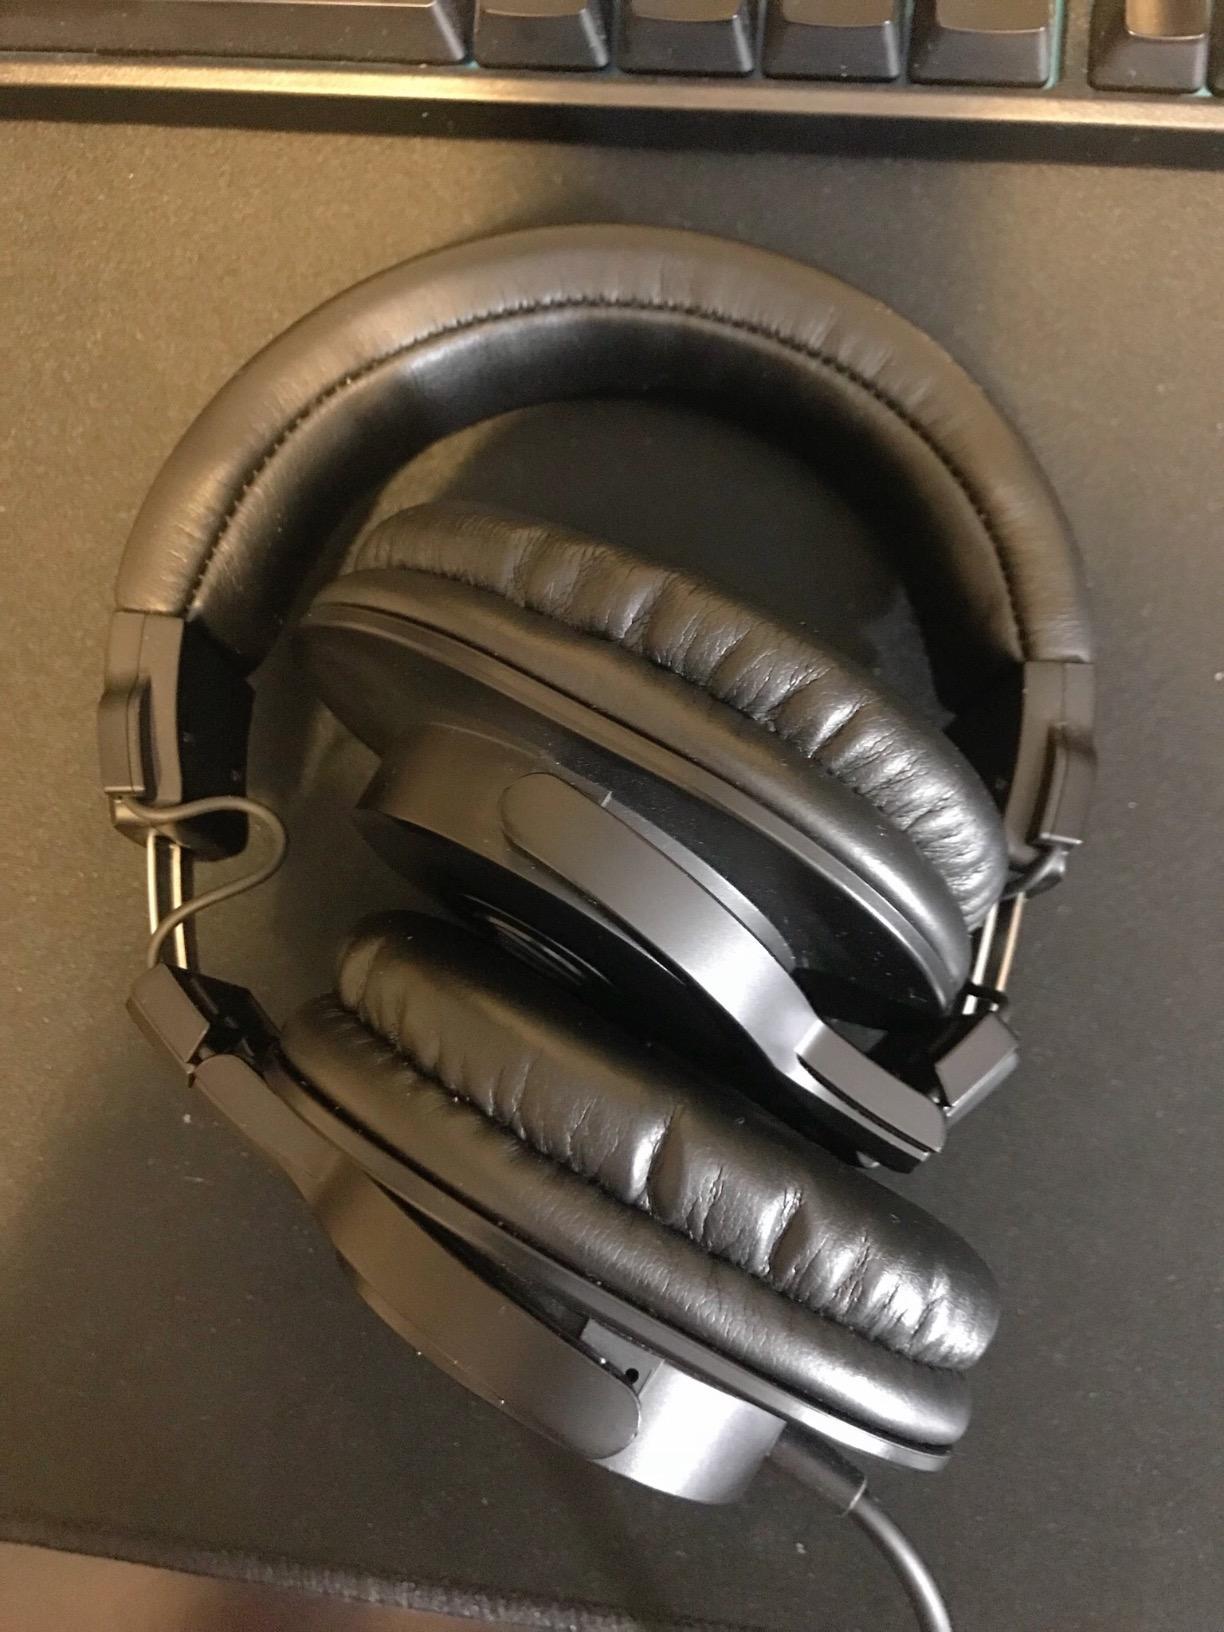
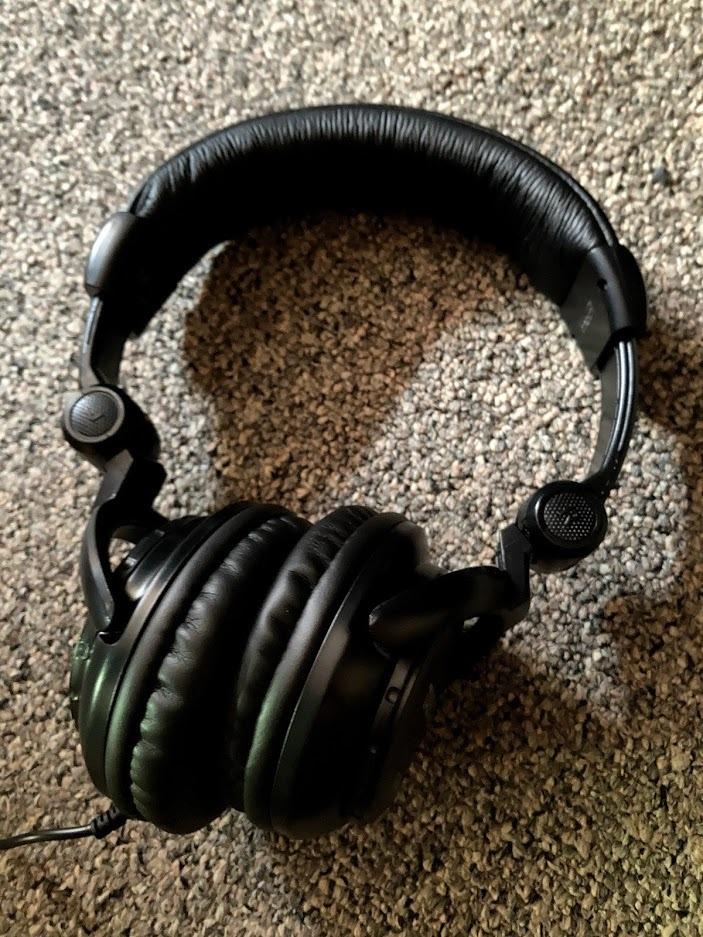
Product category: headphones
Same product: no